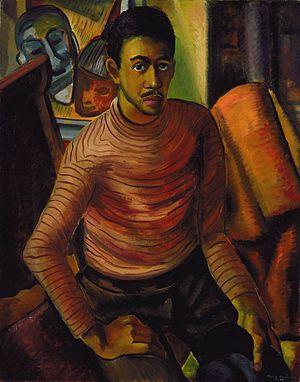
La Renaissance de Harlem est un mouvement de renouveau de la culture afro-américaine, dans l’Entre-deux-guerres. Son berceau et son foyer se trouvent dans le quartier de Harlem, à New York. Cette effervescence s’étend à plusieurs domaines de la création, les Arts comme la photographie, la musique ou la peinture, mais c’est surtout la production littéraire qui s’affirme comme l’élément le plus remarquable de cet épanouissement.